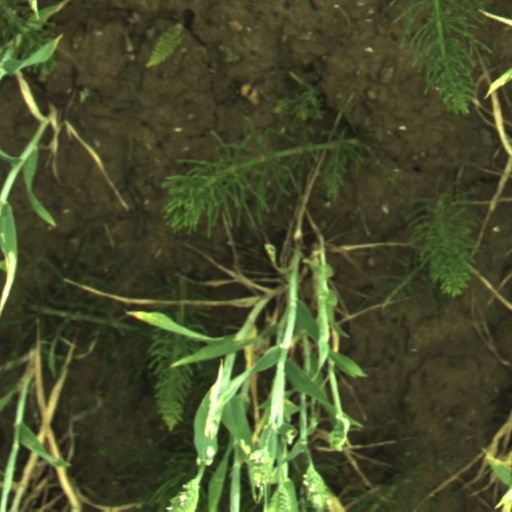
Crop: wheat